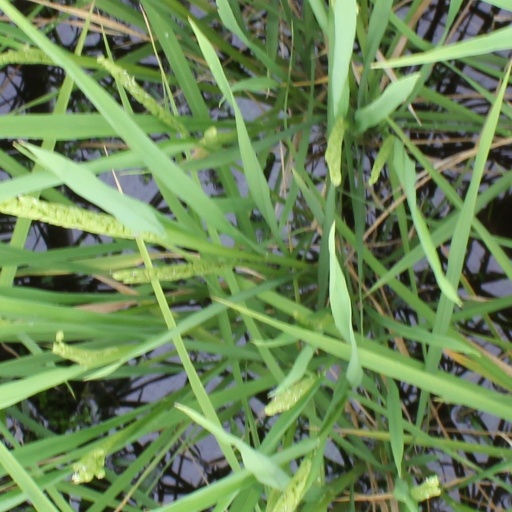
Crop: rice